Korat Royal Thai Air Force Base

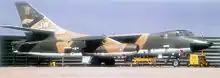
Douglas RB/EB-66B-DL Destroyer of 42d Tactical Electronic Warfare Squadron

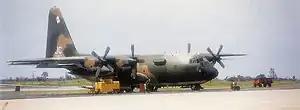
Lockheed C/EC-130E-LM Hercules Serial 62-1857 of the 7th ACCS at Korat, 10 May 1974

EB-66s were transferred to Takhli RTAFB in late November 1965 and were used as electronic warfare aircraft, joining strike aircraft during their missions over North Vietnam to jam enemy radar installations. They were not Wild Weasel aircraft, since they did not have the means to attack radar installations directly.